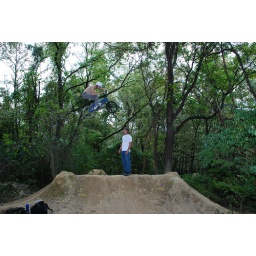
2nd set in axle rose with a 6'2&amp;quot; Wielobob standing in the way....